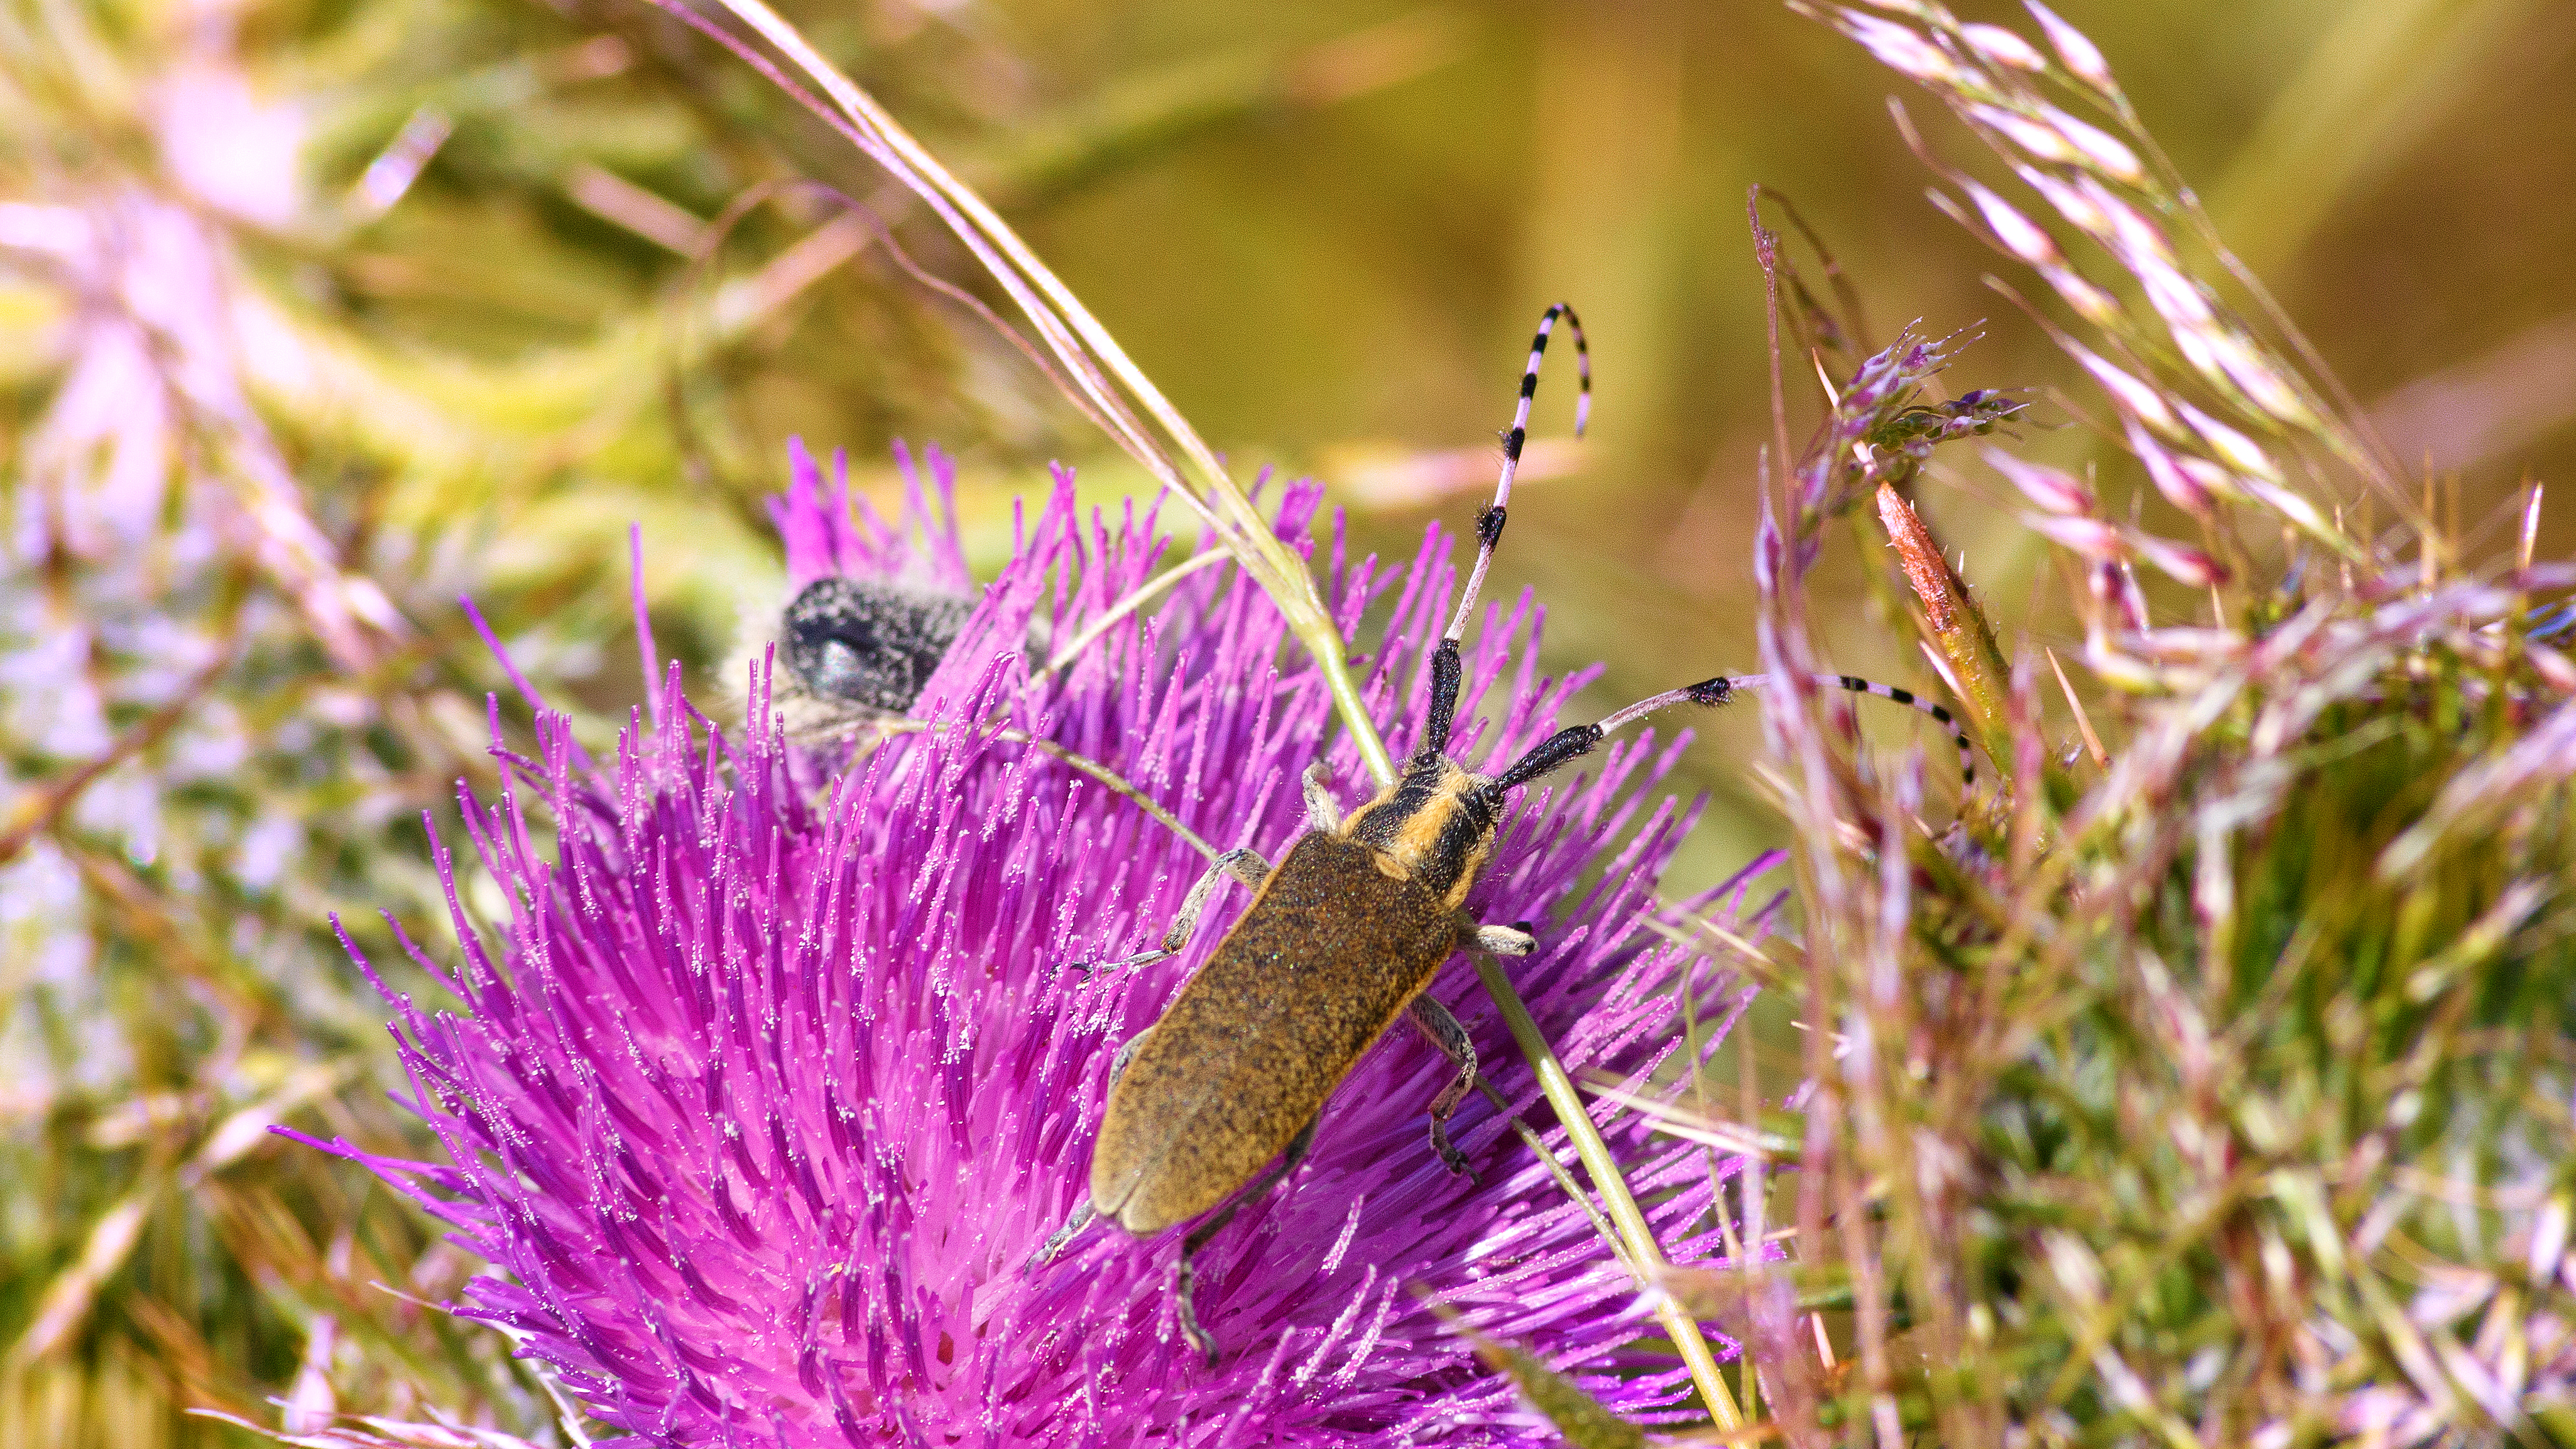
nature, grass, plant, photography, meadow, prairie, flower, insect, macro, botany, butterfly, closeup, flora, fauna, invertebrate, wildflower, close up, thistle, insects, insecte, canoneos5dmarkiii, nectar, coleoptera, instect, macro photography, cerambicidae, col opt re, agapanthie, l agapanthiededahlagapanthiadahli, flowering plant, grass family, land plant, thorns spines and prickles, moths and butterflies